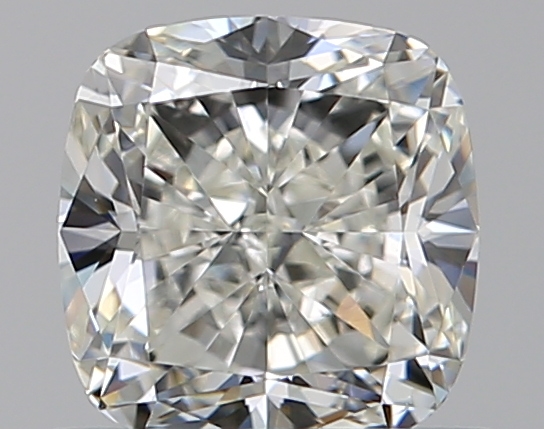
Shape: cushion
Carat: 0.7
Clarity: VS1
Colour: J
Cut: EX
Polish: EX
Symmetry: EX
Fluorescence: N
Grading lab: GIA
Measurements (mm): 4.98 x 4.84 x 3.34